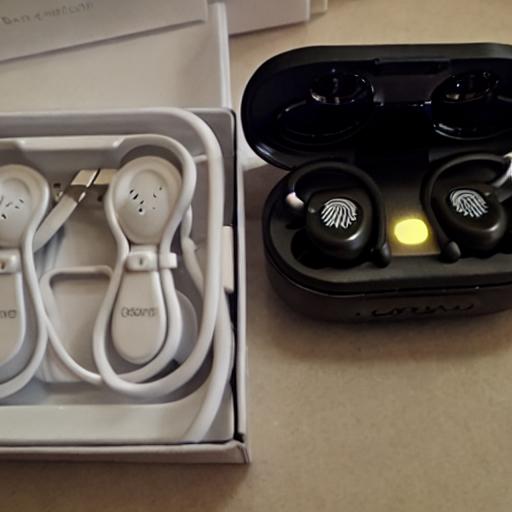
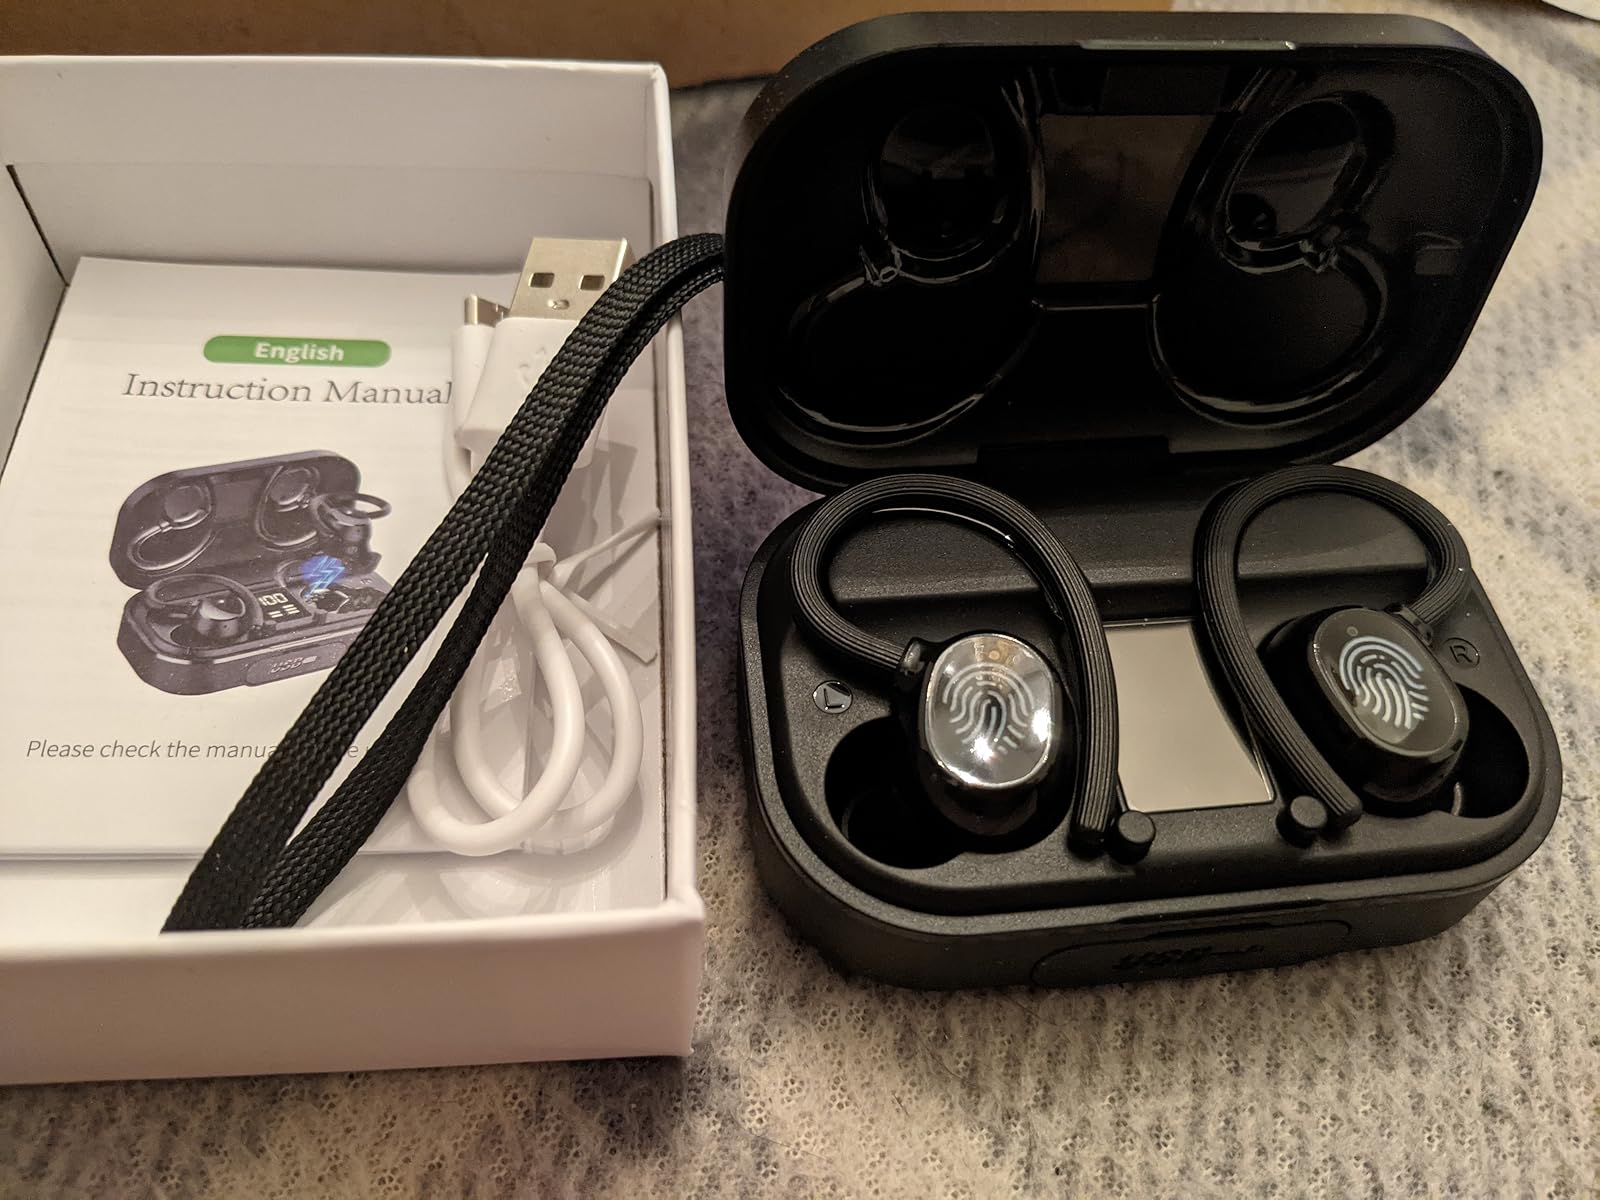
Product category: earbuds
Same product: no